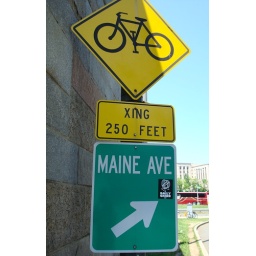
Oh, and watch for the cyclists, by the way. SUPER dangerous intersection coming off the 14th street bridge to Maine Avenue/Waterfront.